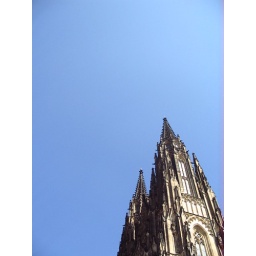
One of the towers of a castle in Prague